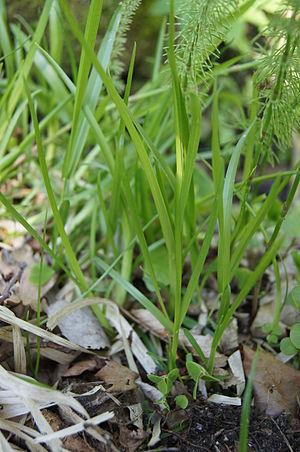
Cette liste de Tracheophyta de Bosnie-Herzégovine, ainsi que d’espèces introduites est un aperçu incomplet d’espèces de mousses, de fougères, de gymnospermes et d’angiospermes citées dans la littérature disponible en langues bosniaque, croate, serbe et serbo-croate. Cet aperçu n’inclue pas des espèces cultivées ni celles occasionnellement introduites.